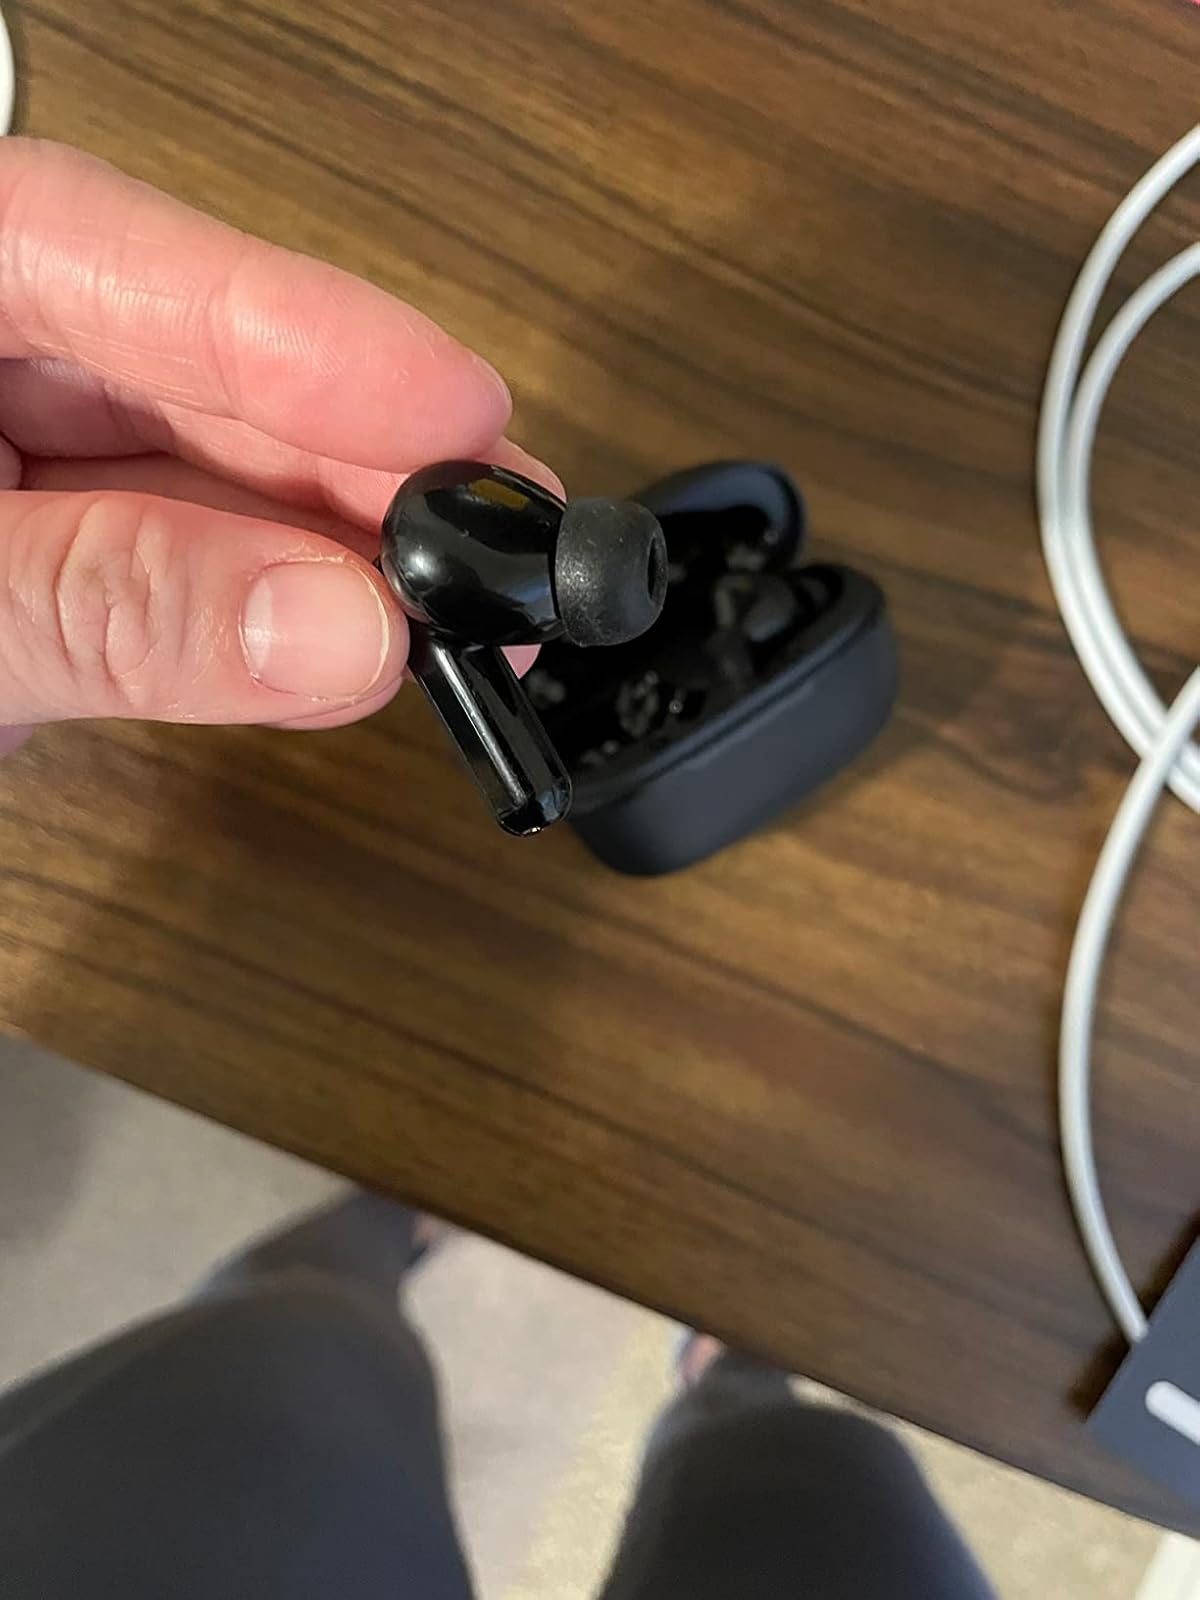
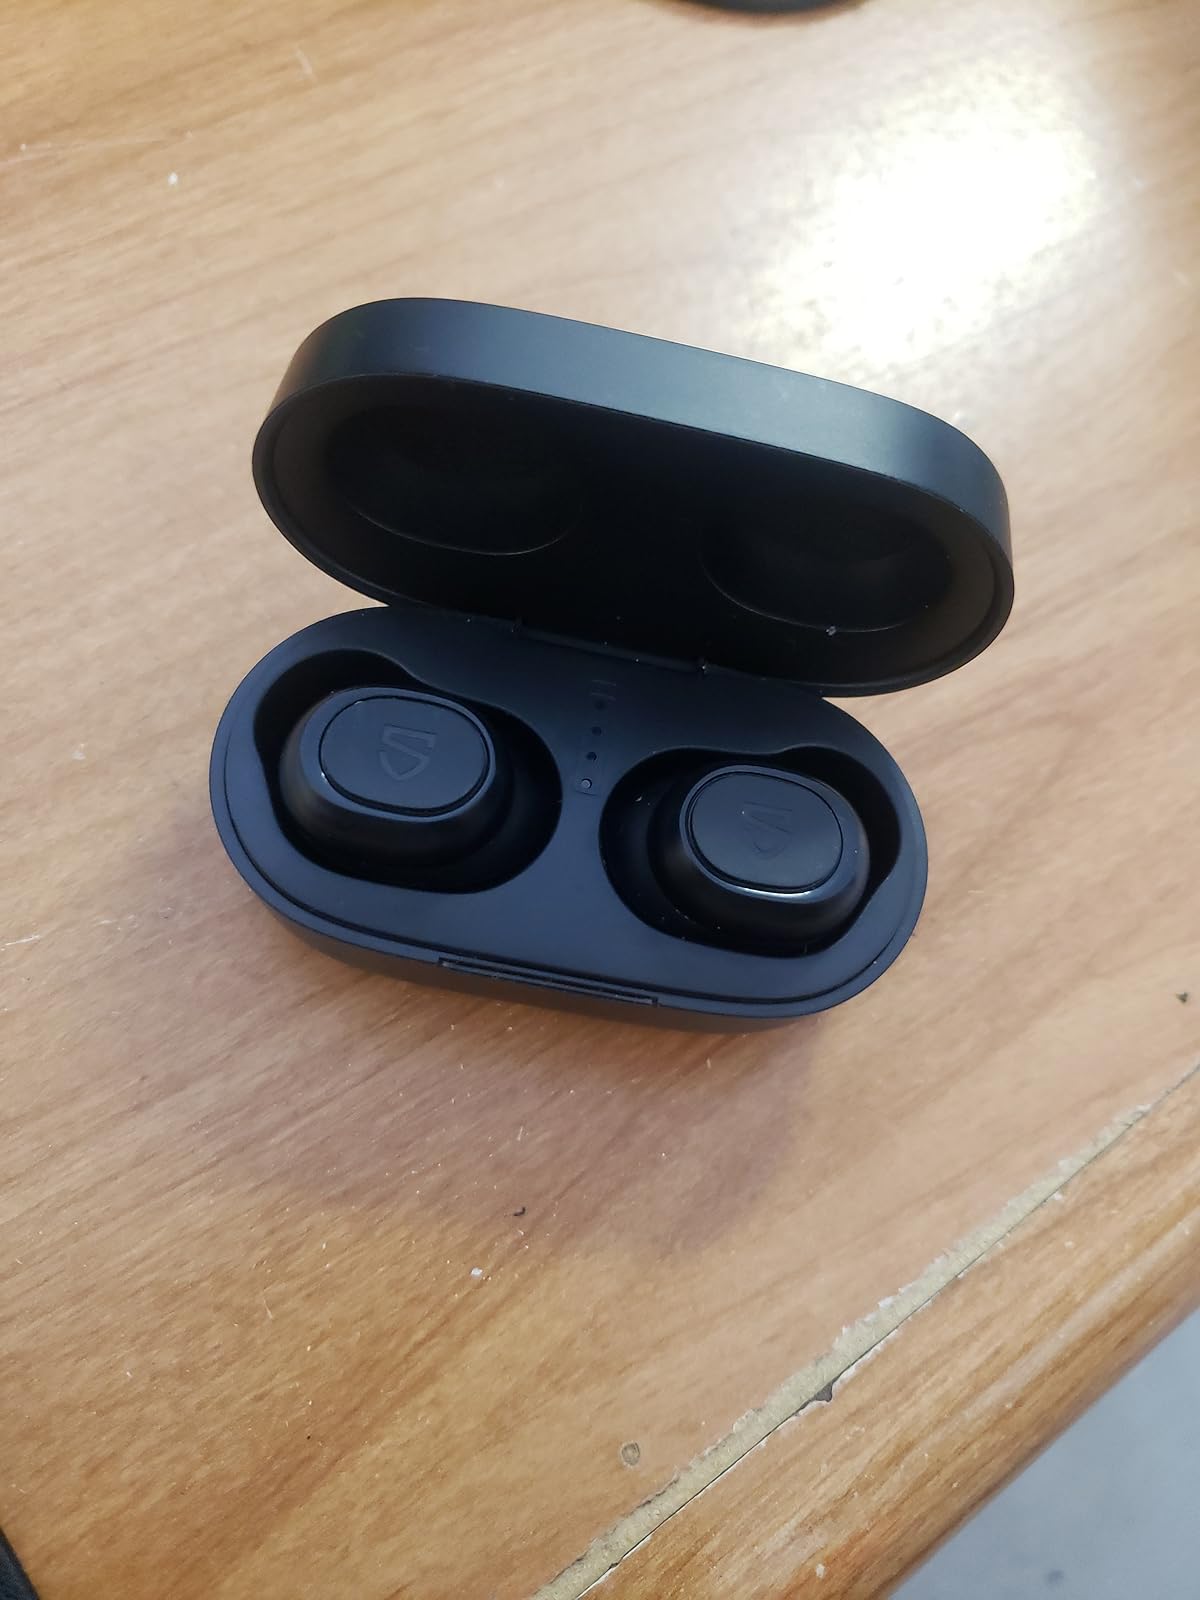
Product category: earbuds
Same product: no